Oakden, South Australia

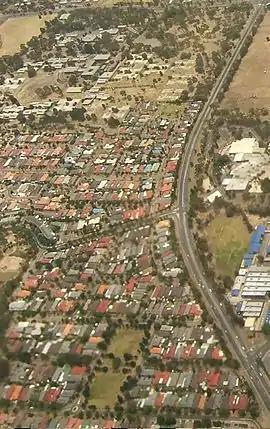
Aerial image of eastern half of Oakden, bounded by Grand Junction Road to the north (top of frame), and Sudholz Road to the east

Oakden is a suburb of Adelaide, South Australia, located to the northeast of the Central Business District. It was established as a housing estate named "Regent Gardens" in 1992 and is located on former Department of Agriculture land.